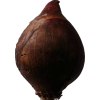
Label: red_onion